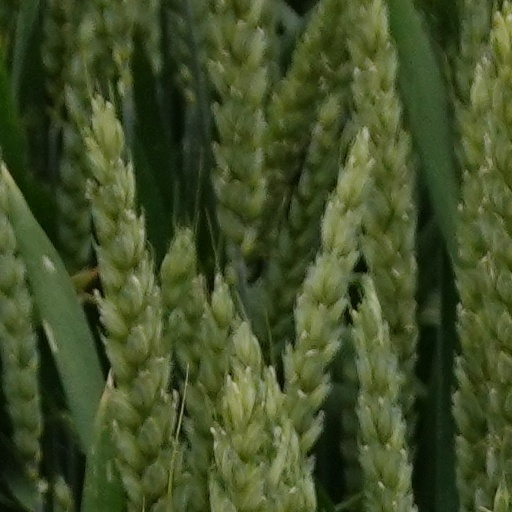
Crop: wheat